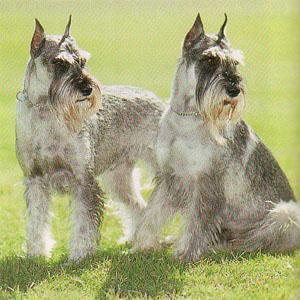
standard_schnauzer